Erwin Kreuz

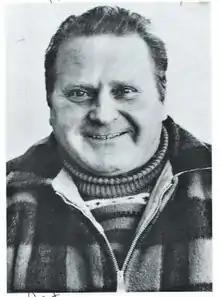
Kreuz in 1979

Erwin Kreuz (1927 – 2010) was a West German tourist to the United States who achieved international celebrity status in the late 1970s for mistaking the city of Bangor, Maine for San Francisco. The incident continues to be told in various media as a prominent example of an airline traveler not reaching their intended destination.